The Culinary Institute of America

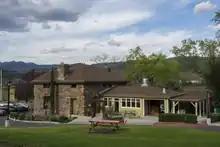
The Gatehouse Restaurant, Greystone's student-run restaurant

The San Antonio campus is located in Downtown San Antonio's Pearl Brewery, and runs associate degree programs in culinary arts and baking and pastry arts, as well as programs for professionals and food enthusiasts. The campus' restaurant, Savor, serves dishes inspired by ingredients and techniques from around the world. The campus also hosts seminars and conferences for foodservice professionals.